Beam Farm Woodland Archaeological District

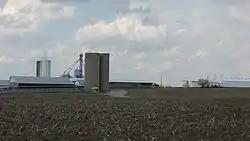
Overview of the district

The Beam Farm Woodland Archaeological District is a group of archaeological sites in the southwestern part of the U.S. state of Ohio. Located at 3983 Stone Road near the village of Sabina in Clinton County, the district is composed of one Native American mound and two other archaeological sites spread out over an area of . Known as the Beam Farm Mound and the Beam Sites 9 and 12 (designated 33-CN-194, 33-CN-195, and 33-CN-208 respectively), the sites that compose the district have yielded artifacts from the Adena culture and the Hopewell tradition, both of which inhabited southwestern Ohio during the Woodland period. Because both the Adena and the Hopewell lived around the mound, and because both cultures built mounds, the identity of the people who constructed the Beam Farm Mound cannot be established; all that can be known with reasonable certainty is that it was raised during the early or middle portion of the Woodland period, or between 800 BC and AD 500.